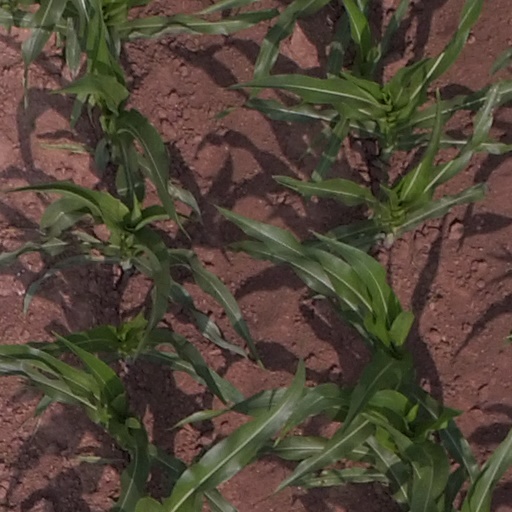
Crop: maize; corn